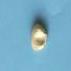
Maize quality: Good